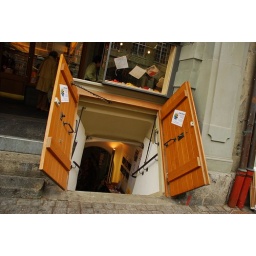
door in the floor